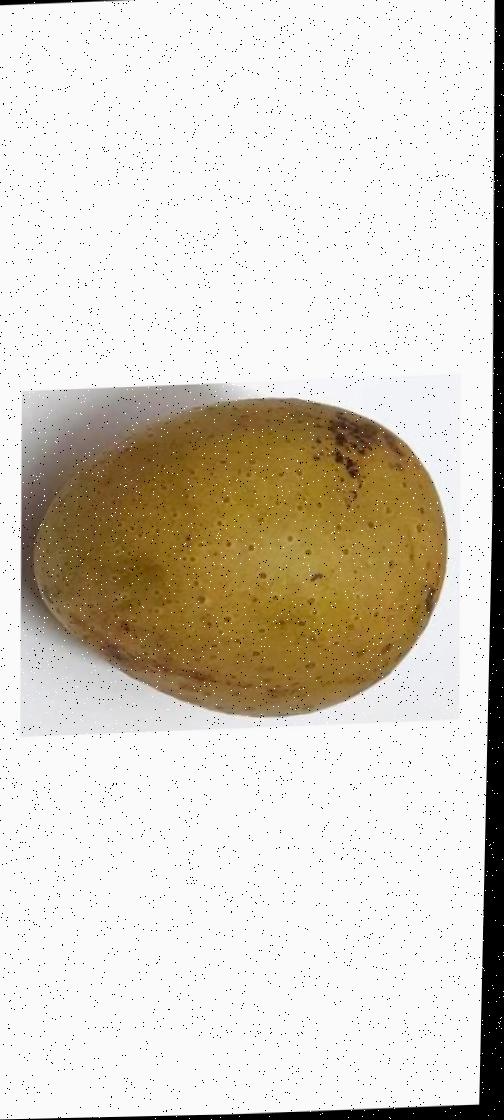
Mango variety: Gourmoti